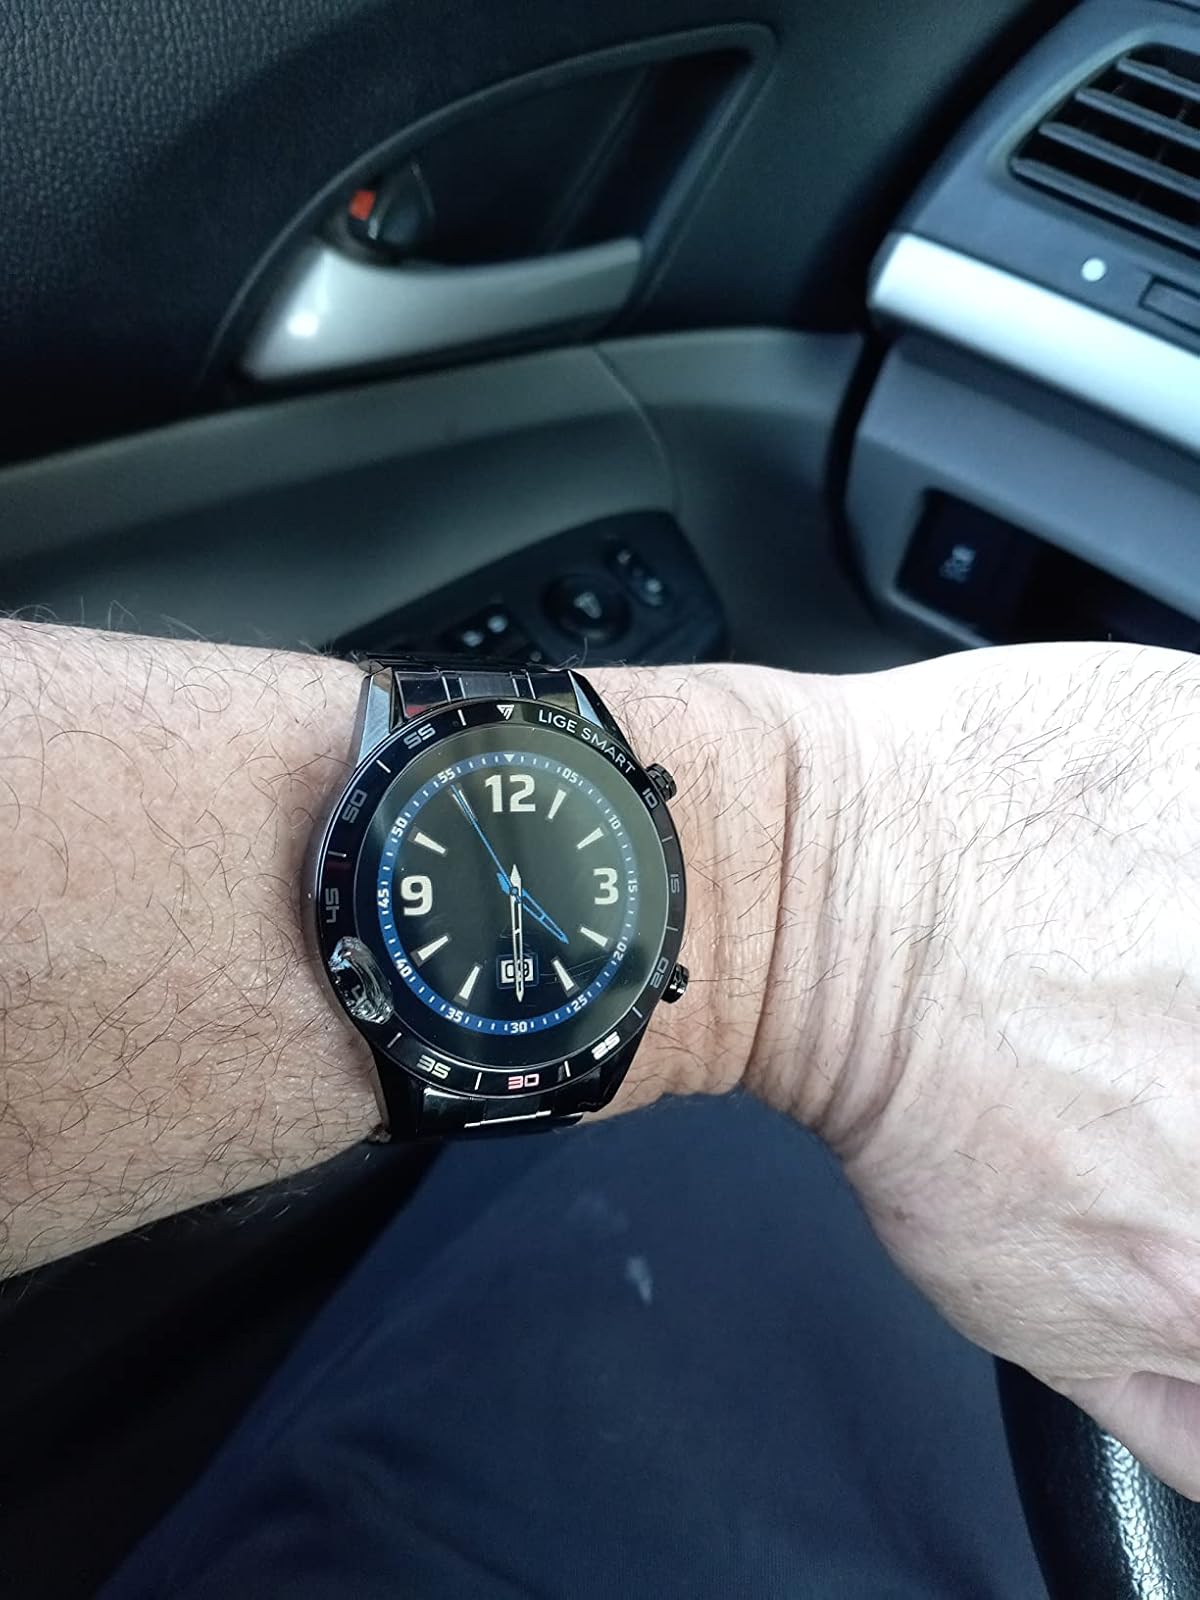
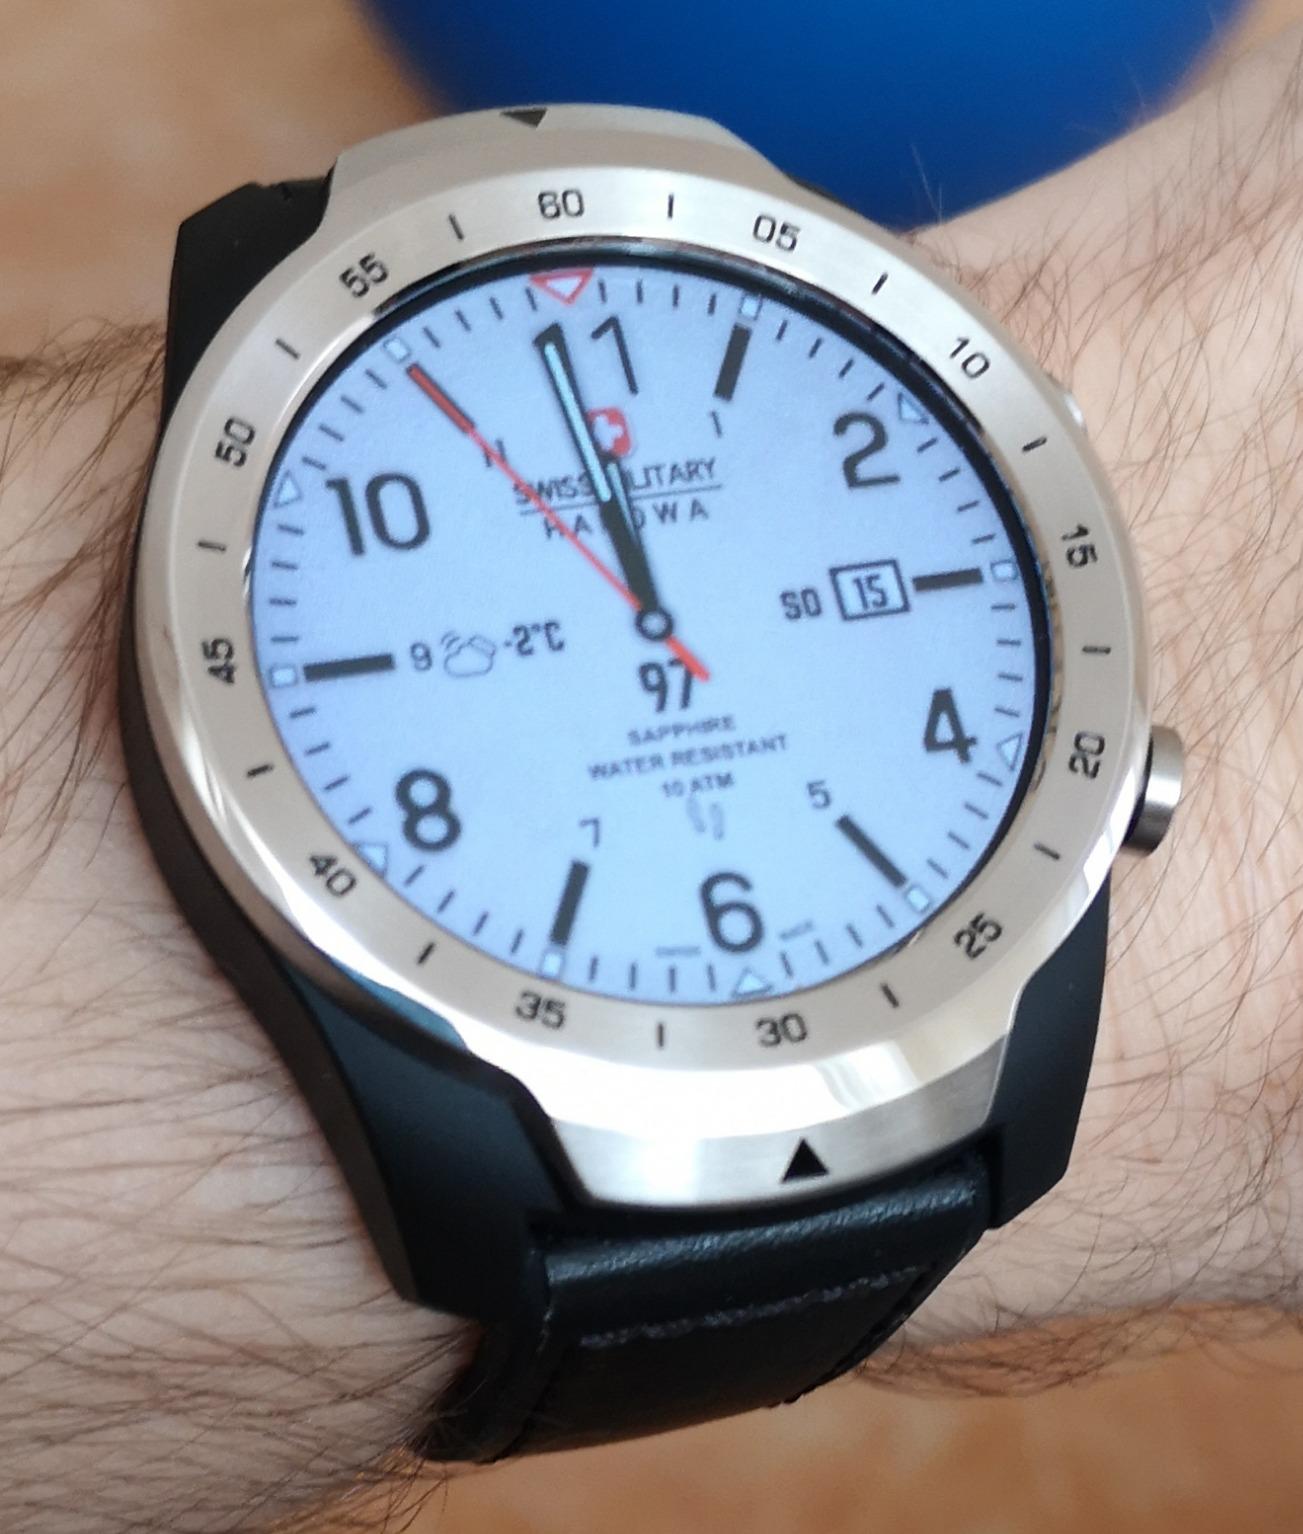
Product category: smartwatch
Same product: no